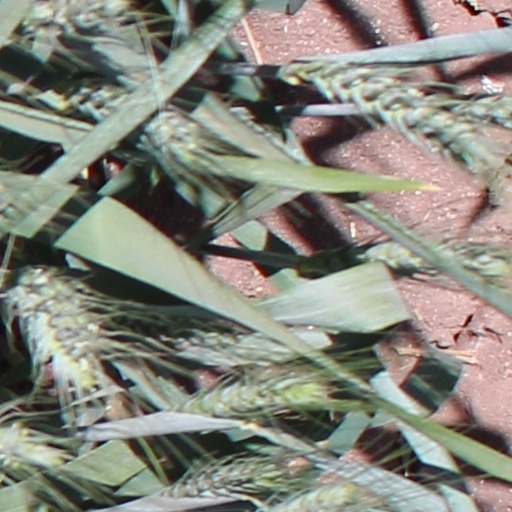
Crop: wheat